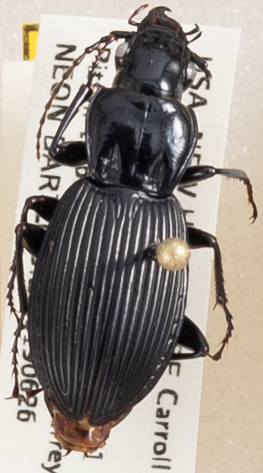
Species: Pterostichus lachrymosus
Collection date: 2019-06-26
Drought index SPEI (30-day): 0.362
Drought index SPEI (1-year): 1.22
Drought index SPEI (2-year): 0.998